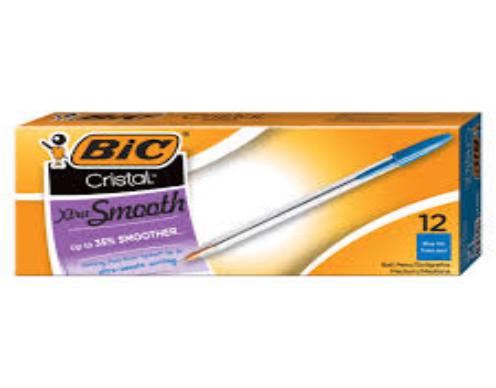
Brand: bic cristal
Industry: Necessities